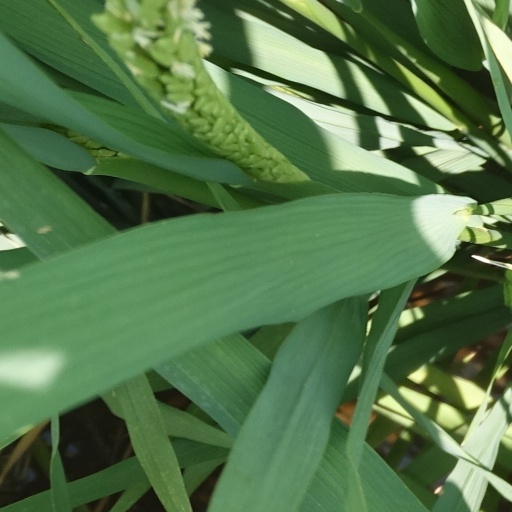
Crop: rice